William Harris Rule

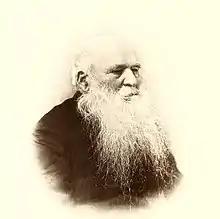
Photograph from Rule's autobiography

Rule came into a disagreement with the governor when a soldier was disciplined for his Methodism, which Rule felt was against standing orders. He appealed directly to London and won a small victory, but the garrison prevented the support he had received from volunteers, and he no longer enjoyed the support he once had. Rule's obsession was Spain, and he concentrated on teaching in Spanish whilst trying to establish missions in Cadiz, Madrid and eventually Algeciras. The latter was done against the specific advice from the Missionary society who funded his work that he should conduct any work over the border. Advocating Protestantism and supplying Bibles was against Spanish law, but Rule seemed to ignore this.